Wallace Irwin

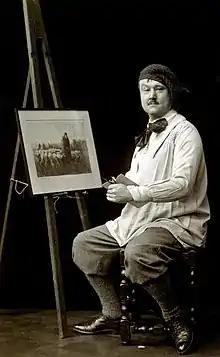
Irwin in London, 1922

Wallace Irwin (March 15, 1875 – February 14, 1959) was an American writer. Over the course of his long career, Irwin wrote humorous sketches, light verse, screenplays, short stories, novels, nautical lays, aphorisms, journalism, political satire, lyrics for Broadway musicals, and the libretto for an opera. His novel "The Julius Caesar Murder Case" (1935) represents a subgenre within detective fiction, the mystery novel set in antiquity.